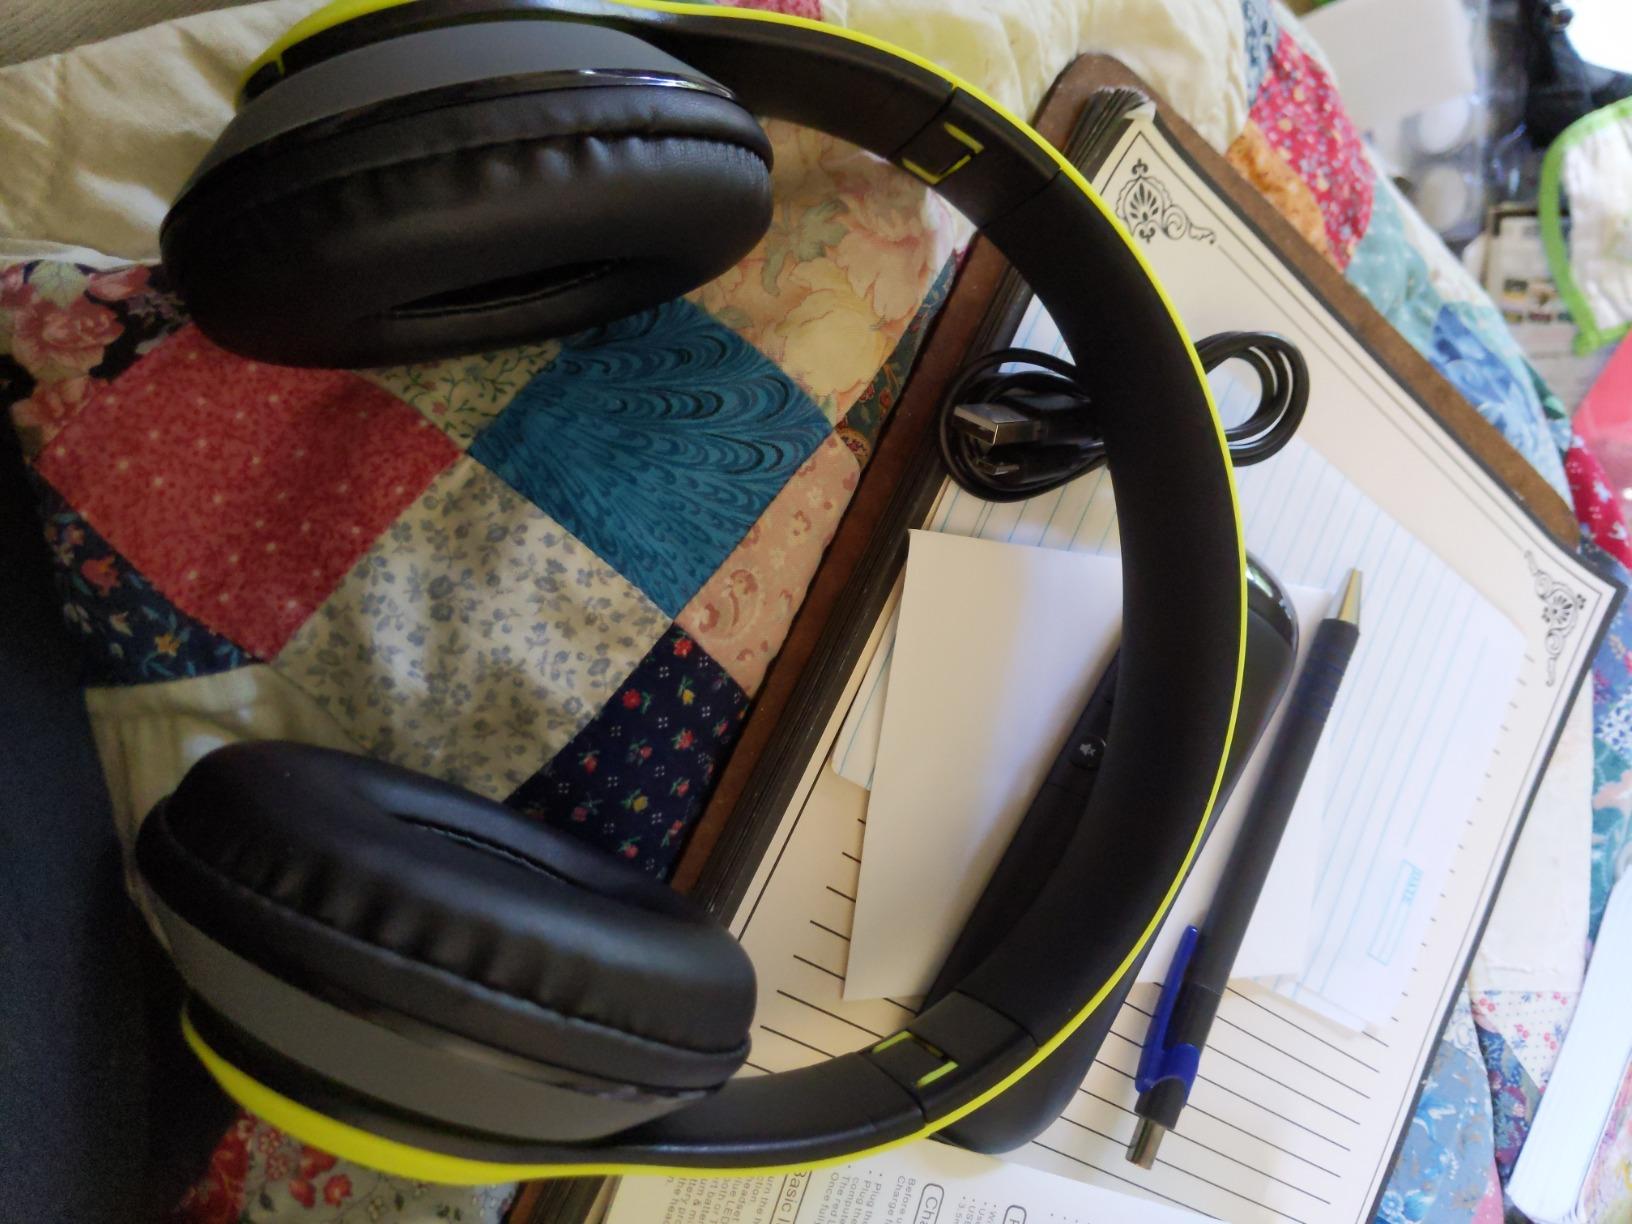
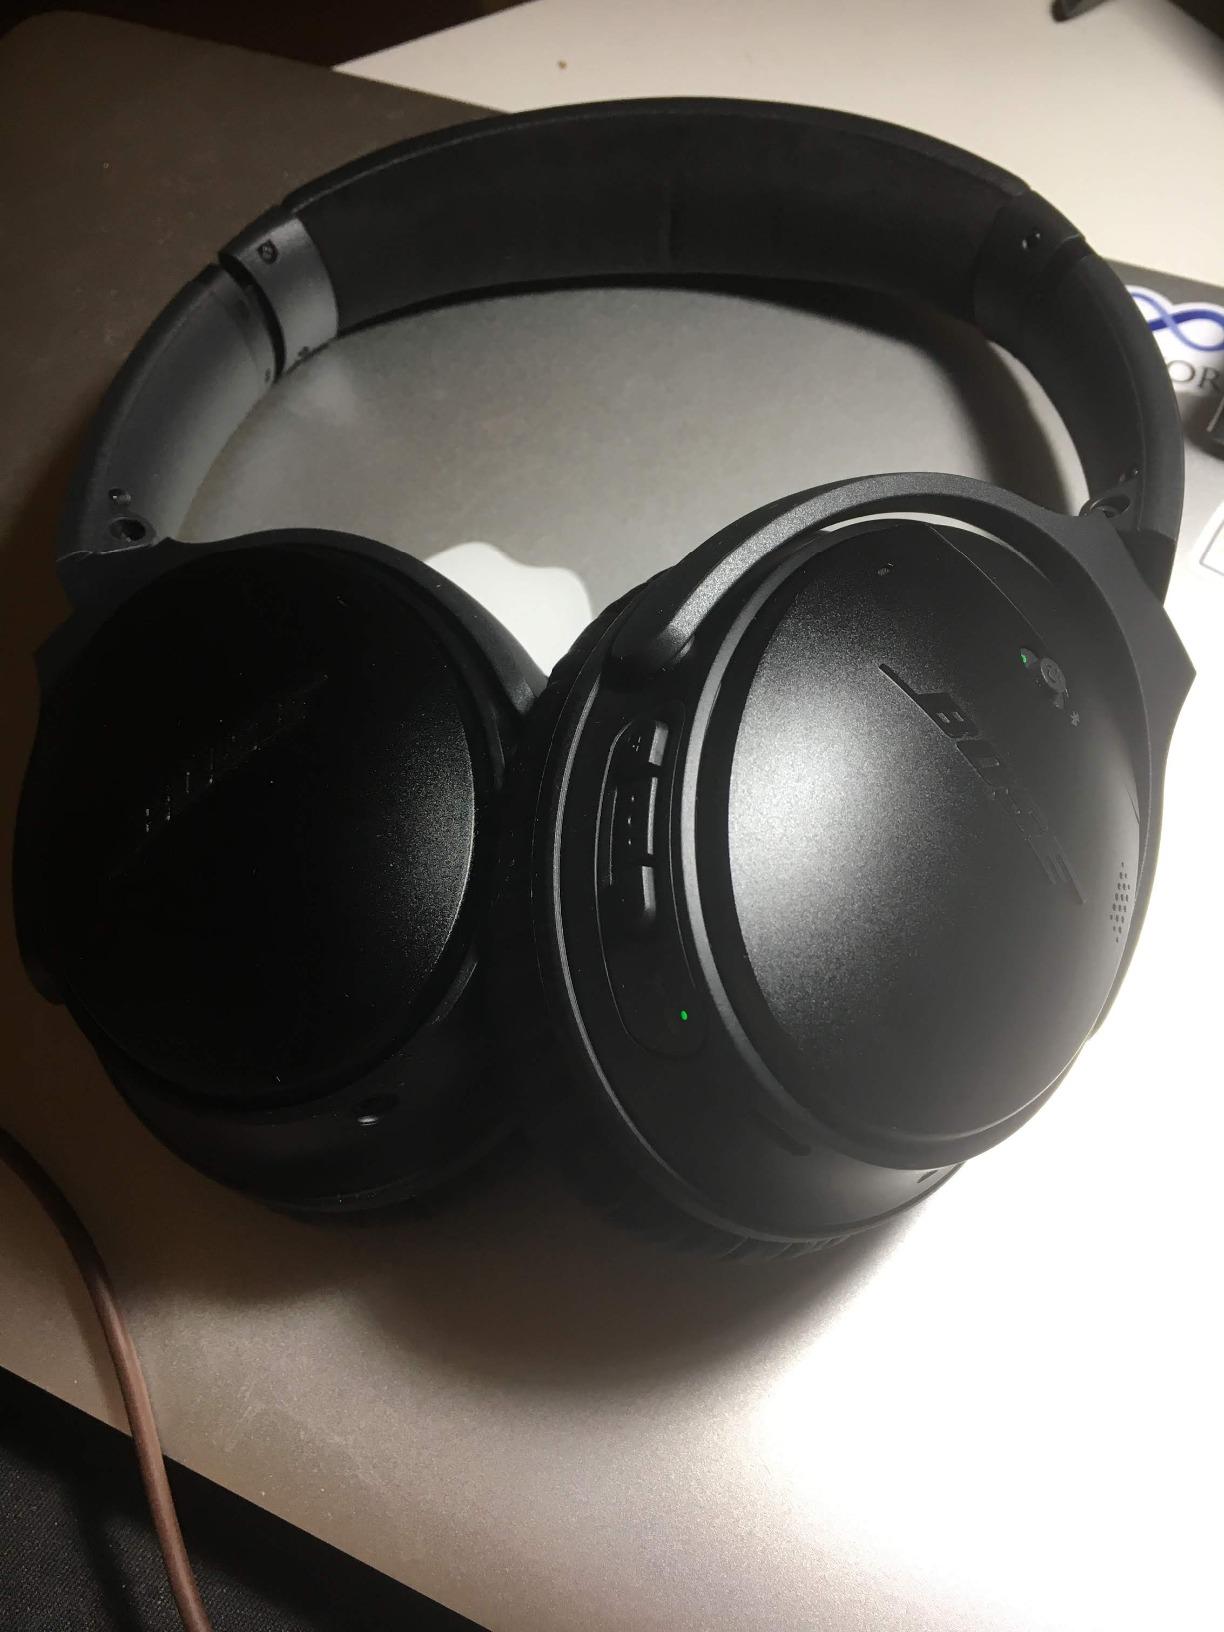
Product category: headphones
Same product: no